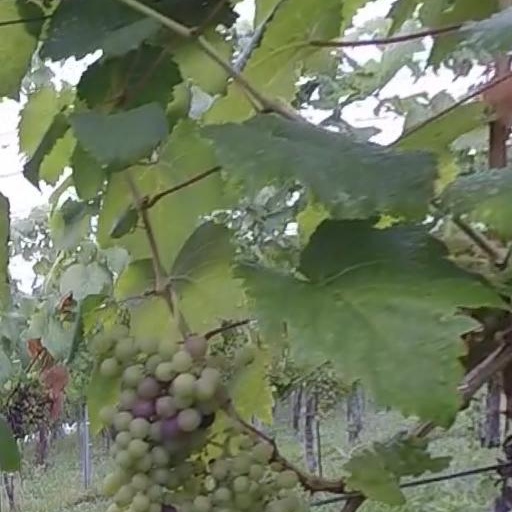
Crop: grape